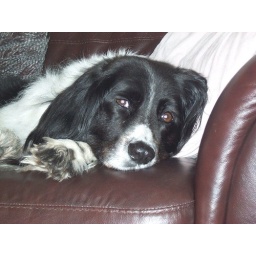
His favourite place in the whole house apart from next to his bowl or on my bed!!